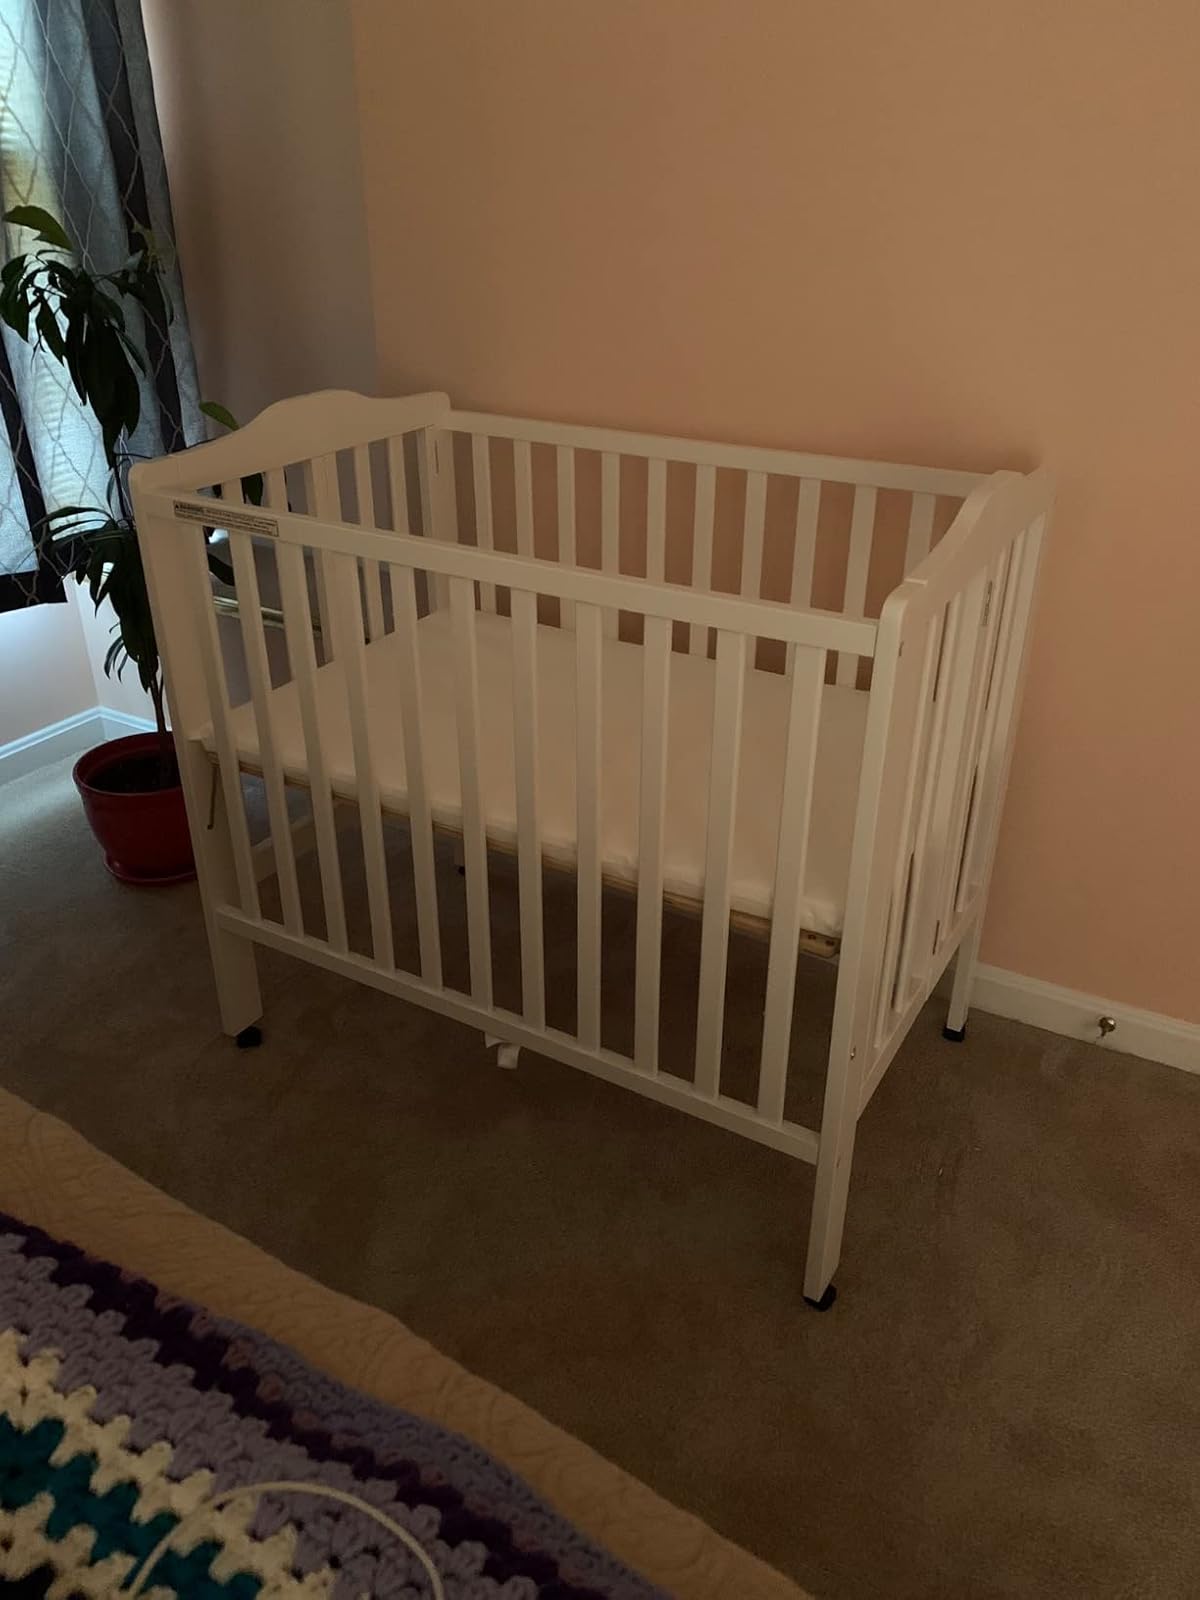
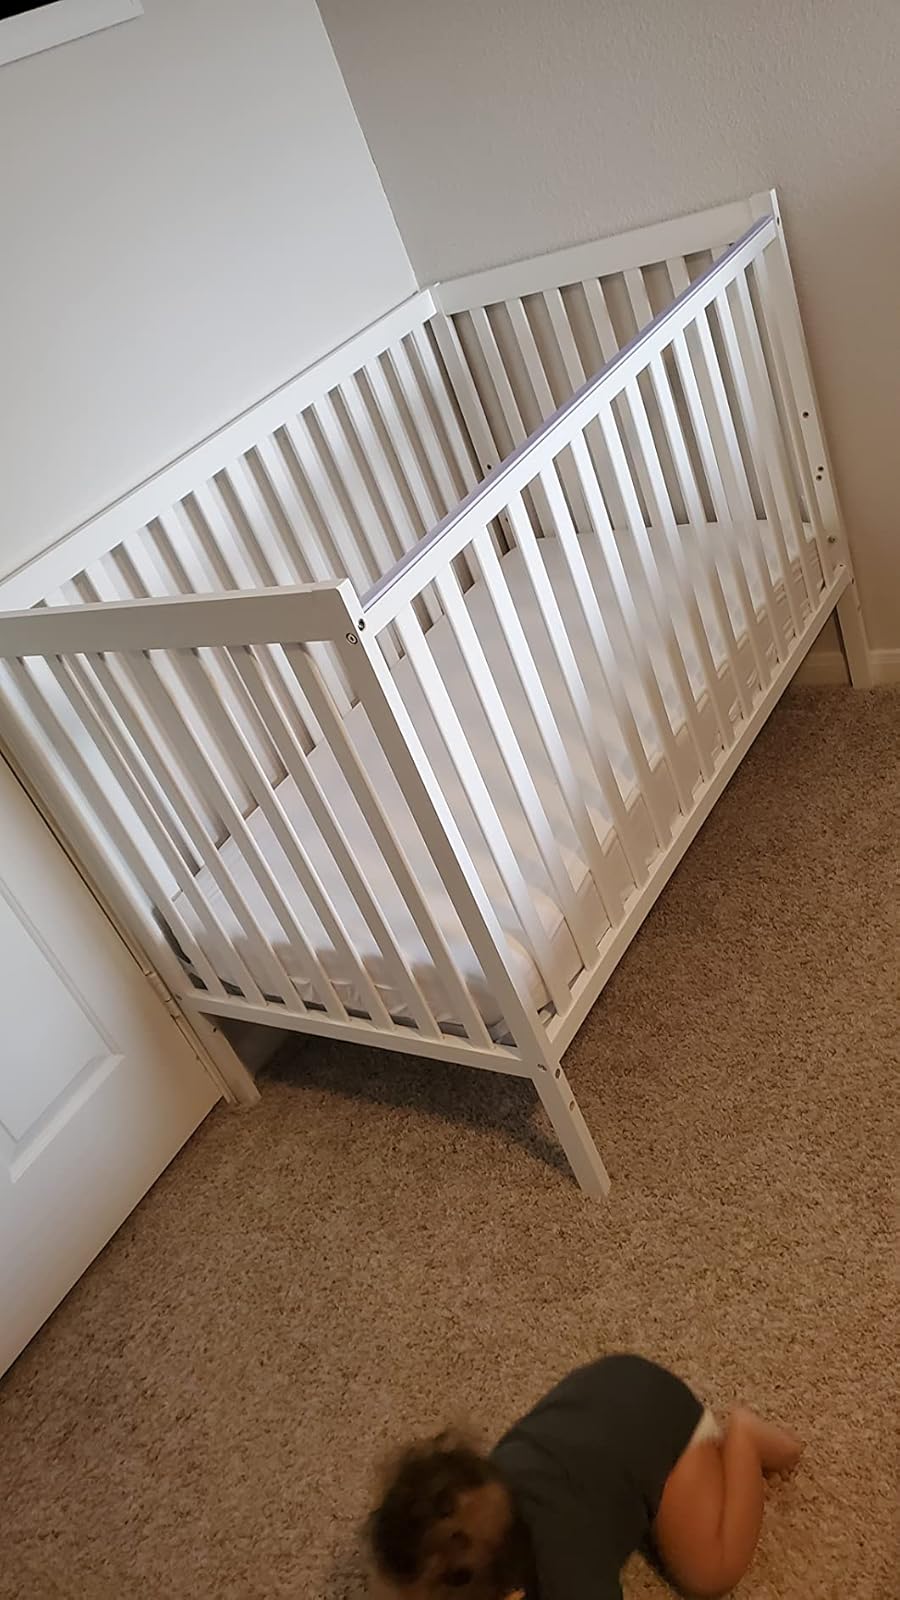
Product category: products_crib
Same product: no